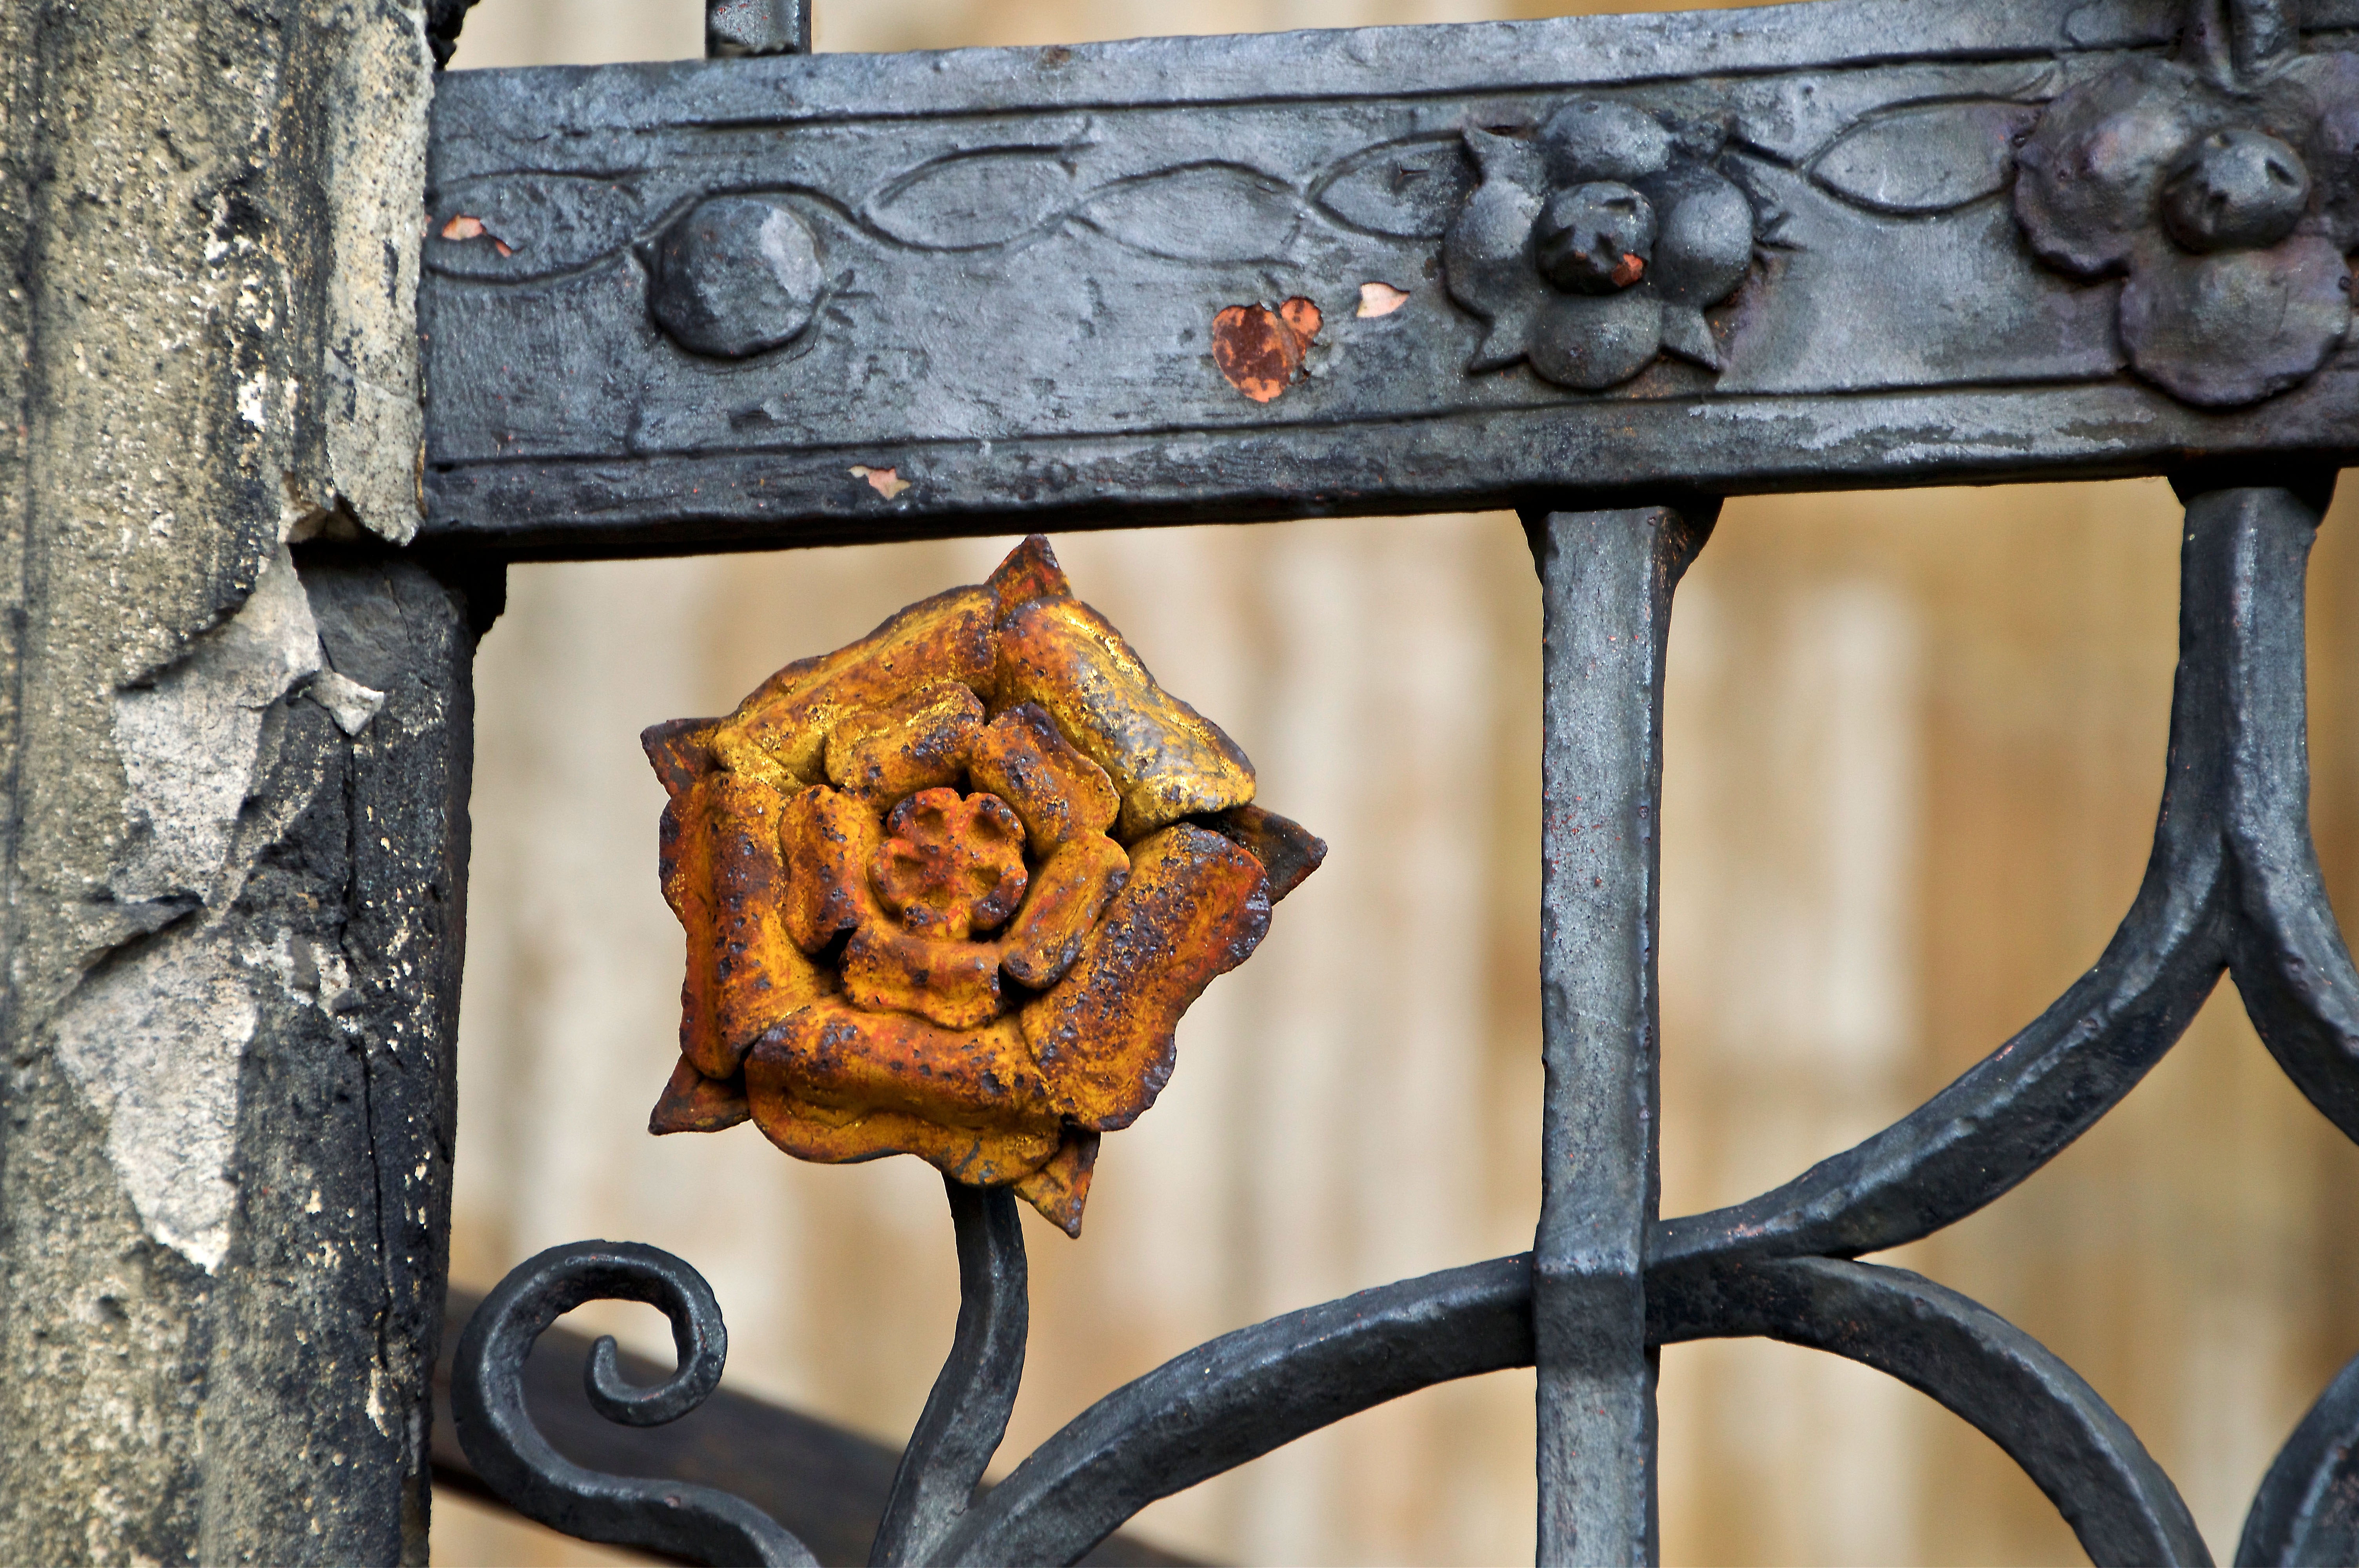
architecture, wood, window, rose, landmark, facade, church, furniture, lighting, material, gothic, height, places of interest, sculpture, art, temple, spire, germany, scaffolding, iron, carving, site, ulm, wrought iron, imposing, large church, ulm cathedral, highest church tower, ancient history, artist blacksmith